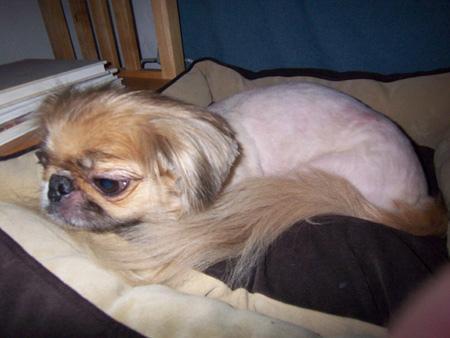
Pekinese